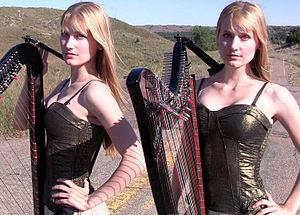
Camille et Kennerly Kitt sont des jumelles américaines. Elles sont actrices et harpistes électrique/acoustique, elles composent, arrangent et se produisent en tant que The Harp Twins. Les sœurs Kitt ont publié plus de 40 singles en ligne, et trois albums physiques. En tant qu'actrices, les jumelles harpistes sont apparues dans plusieurs films.